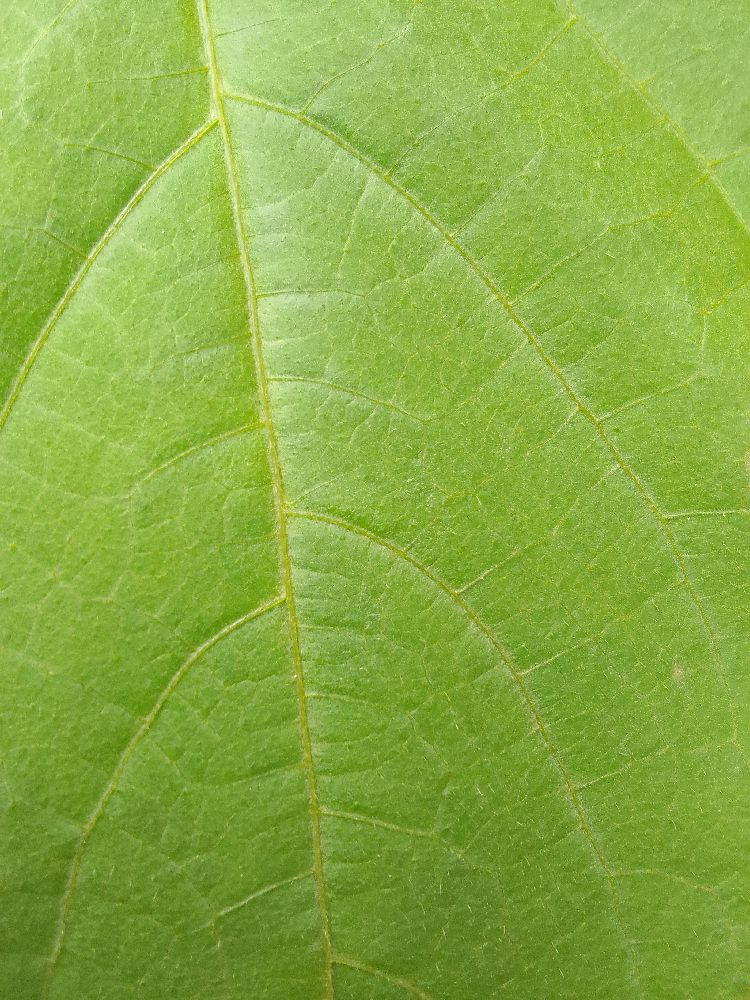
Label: healthy